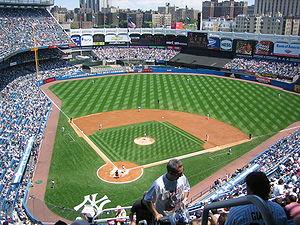
Le Yankee Stadium est un stade de baseball, construit en 1922 et démoli en 2010. Il était situé dans l'arrondissement du Bronx à New York, aux États-Unis.